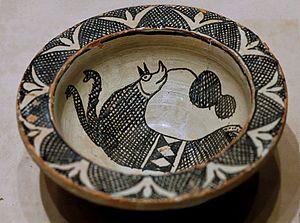
Bol à décor animalier. Majolique archaïque, Ombrie (?), XIVe siècle. Complexe muséal de Santa Maria della Scala, Sienne. Italiano: Scodella con decorazione zoomorfa. Maiolica arcaica, Umbria (?), XIV secolo. Complesso museale Santa Maria della Scala, Siena.
Une majolique est le nom générique qui désigne, en français, une faïence, soit hispano-mauresque, soit italienne de la Renaissance, ou l'une des premières faïences françaises, soit fabriquée par des Italiens, soit fabriquée selon la technique et dans le goût italiens aux XVIᵉ et XVIIᵉ siècles. Aujourd'hui, en italien, maiolica est synonyme de « faïence ».